Bristol, Virginia

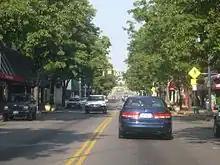
State Street separates Virginia (left) and Tennessee (right).

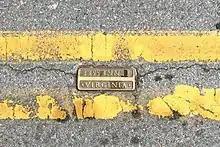
Double yellow line on State Street, separating Virginia from Tennessee with a bronze marker embedded in pavement.

Bristol is in southwestern Virginia. It is bordered to the west, north, and east by Washington County, Virginia, and to the south by the city of Bristol in Sullivan County, Tennessee.